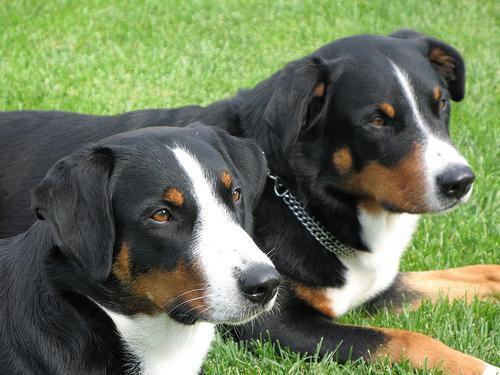
Appenzeller